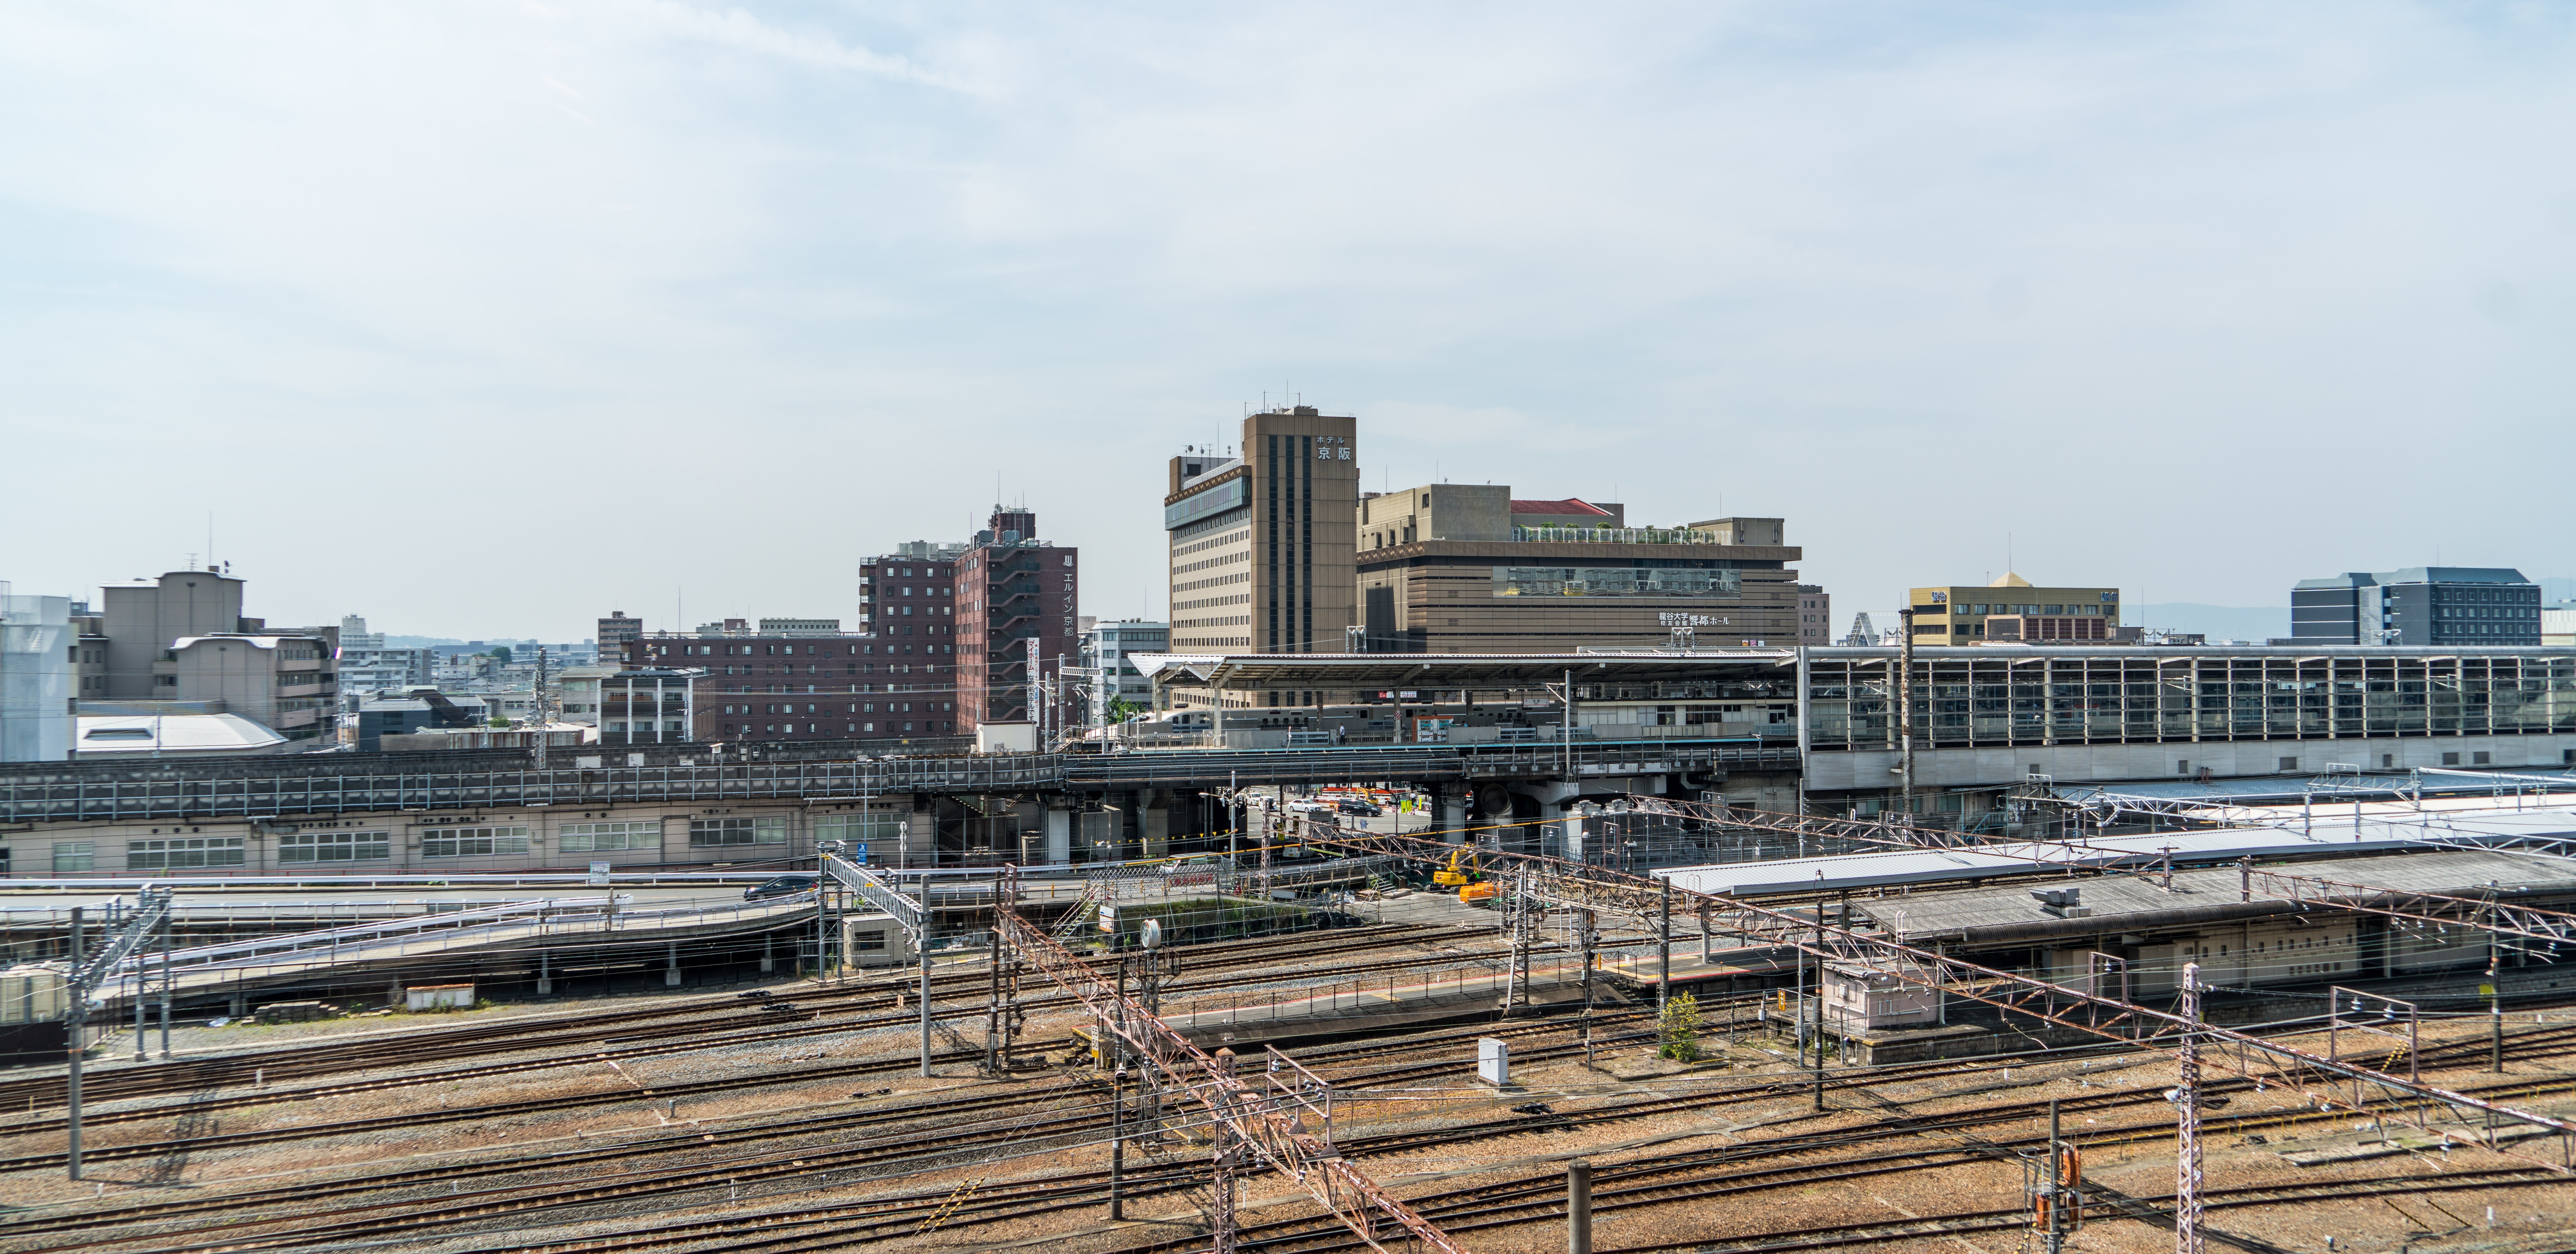
architecture, track, highway, building, city, urban, train, overpass, cityscape, downtown, tourist, travel, transport, vehicle, train station, asia, landmark, attraction, japan, stadium, public transport, famous, rail transport, kyoto station, residential area, metropolitan area